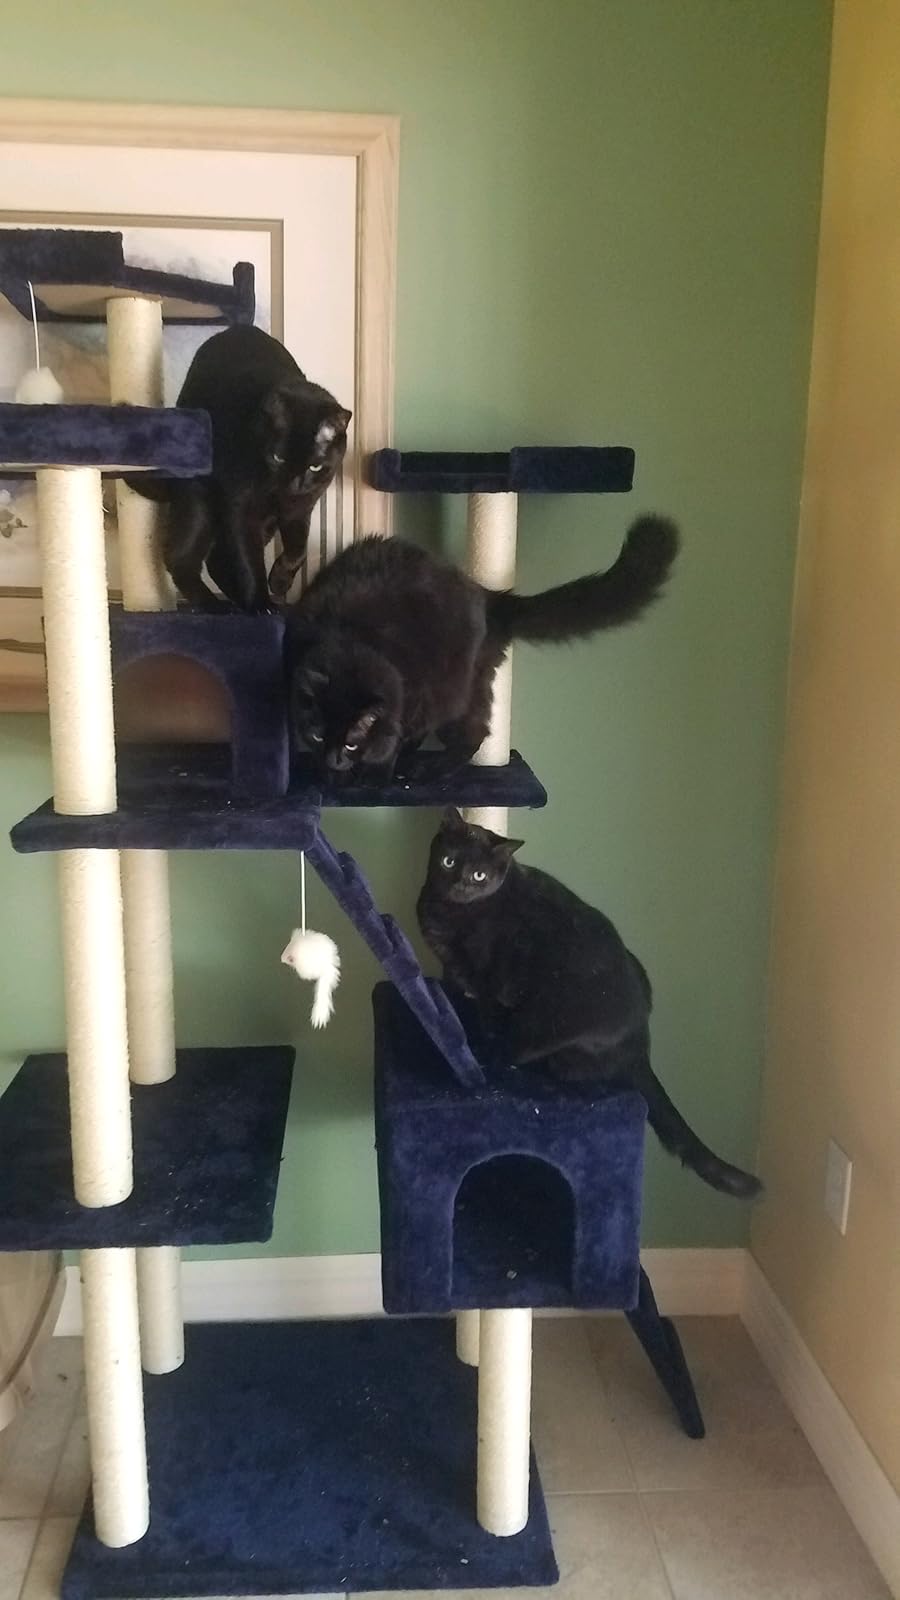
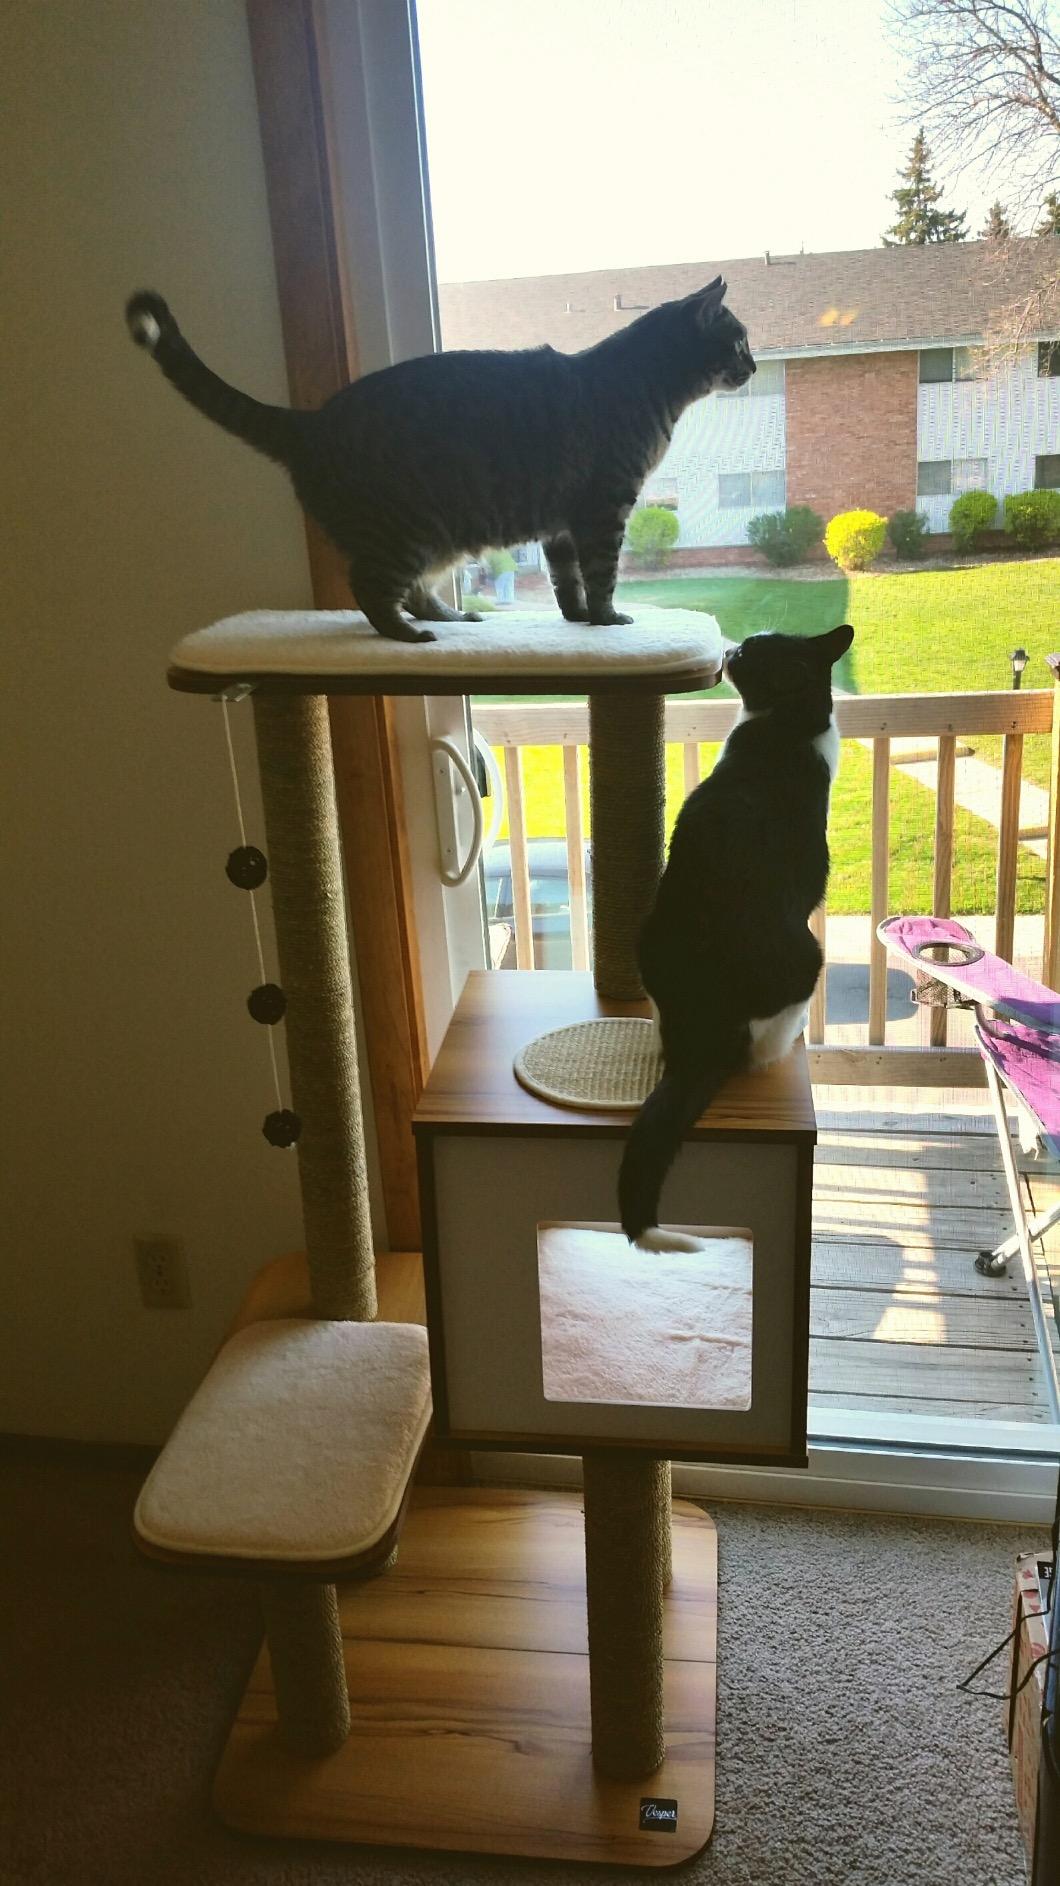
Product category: items_cat tree
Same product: no